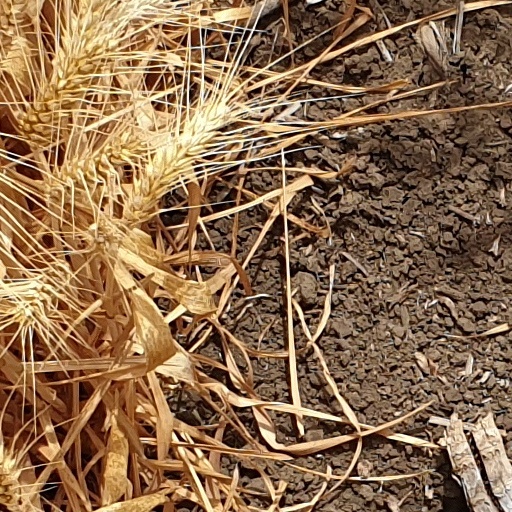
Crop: wheat